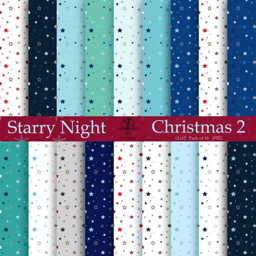
have yourself a merry christmas with these beautiful printable papers .